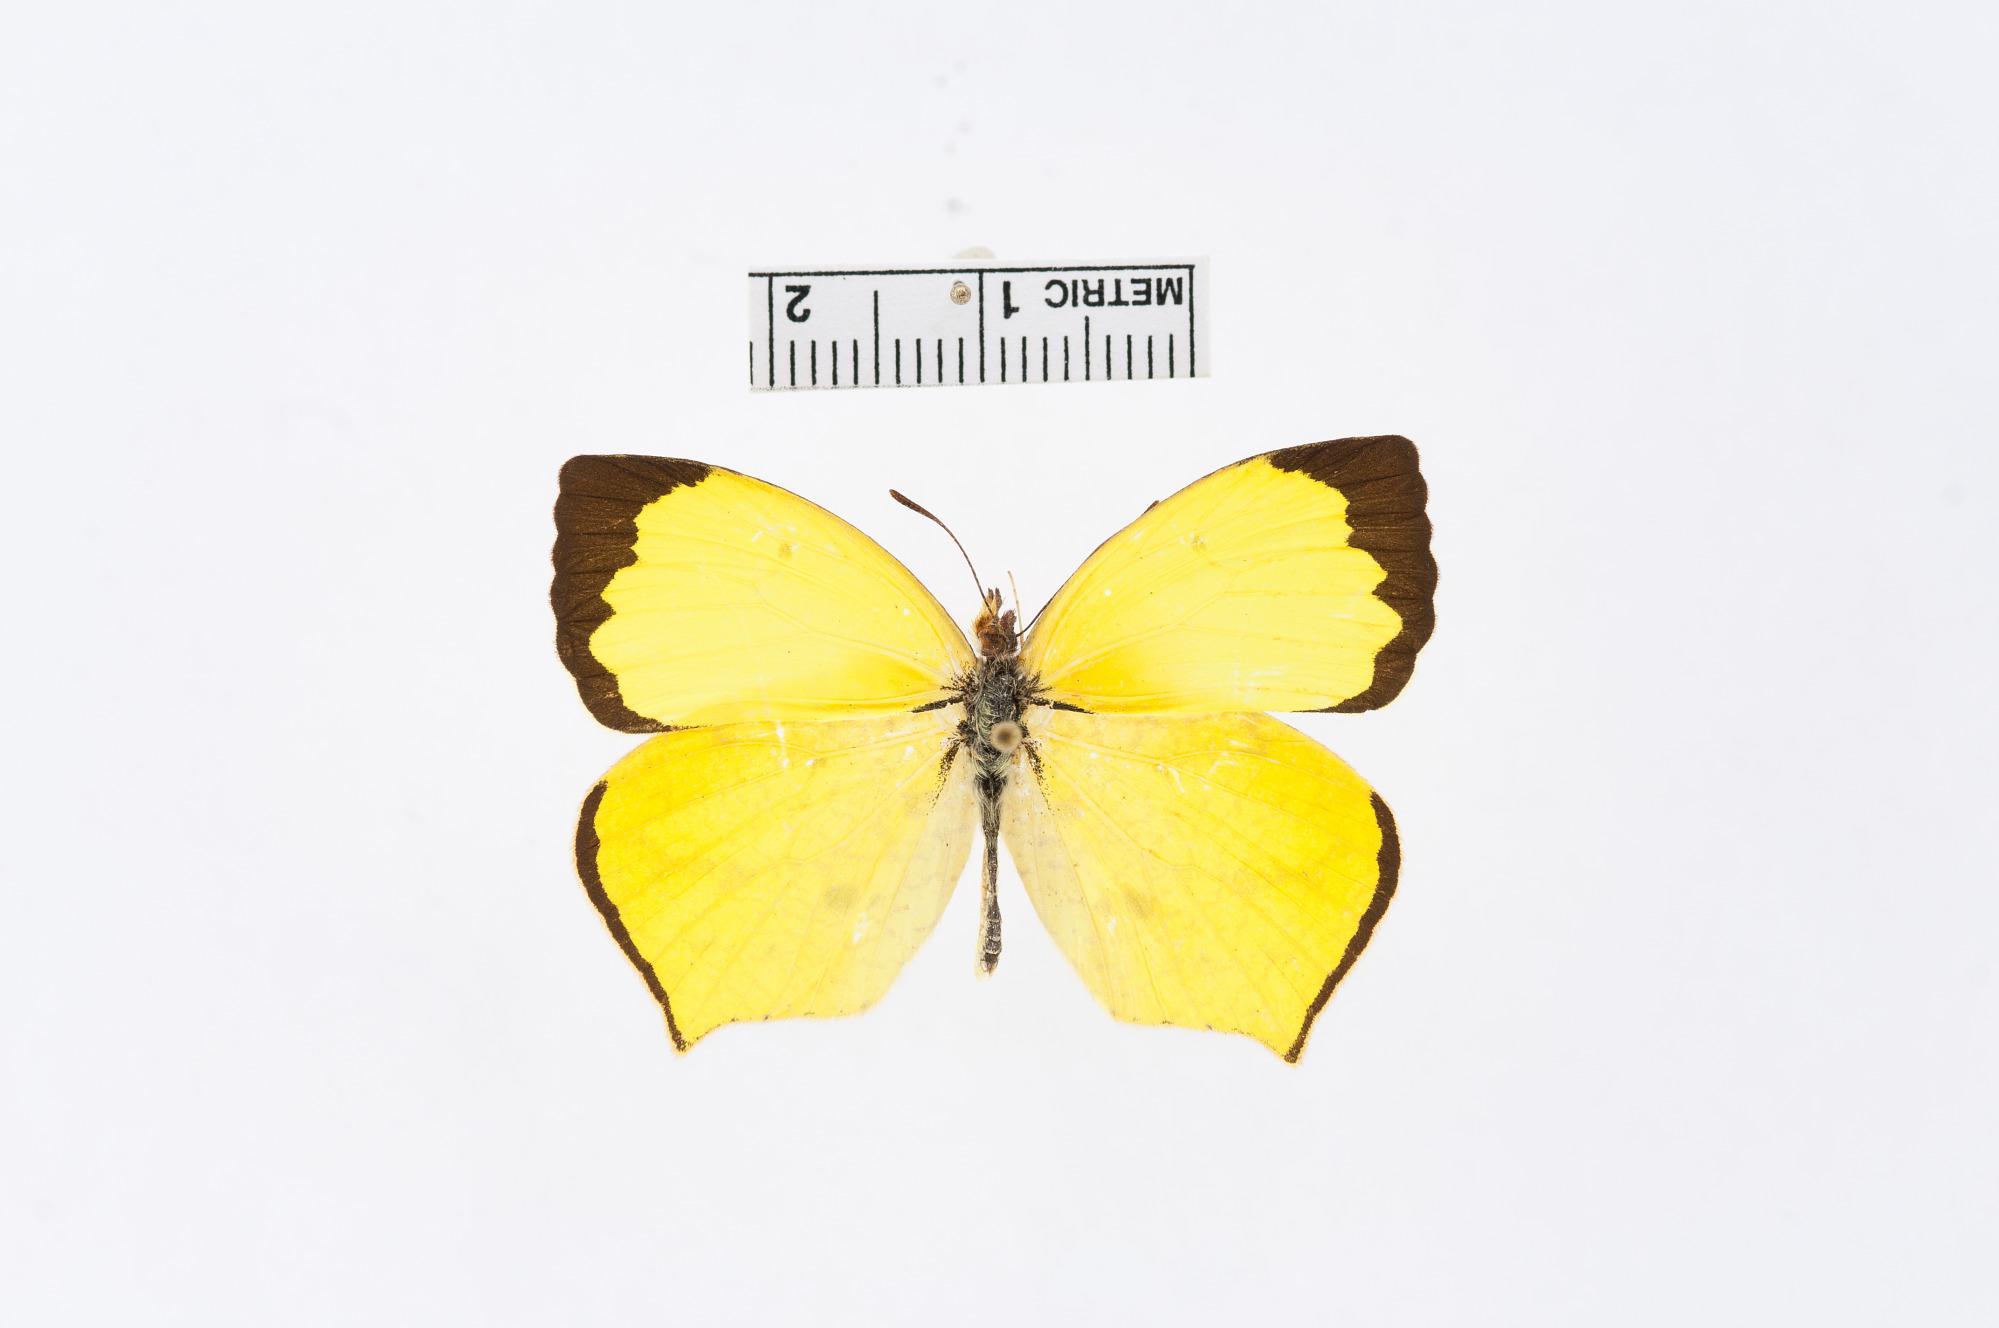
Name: Eurema fabiola
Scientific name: Eurema fabiola
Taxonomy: Animalia, Arthropoda, Hexapoda, Insecta, Lepidoptera, Pieridae, Coliadinae